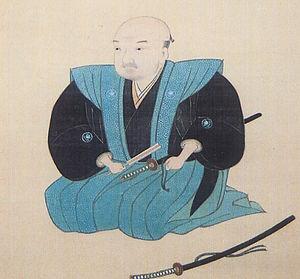
Sokō Yamaga était un stratège et un philosophe japonais.